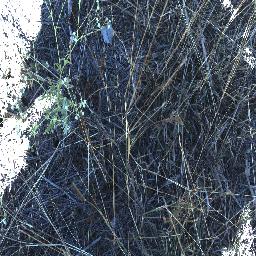
Label: parthenium